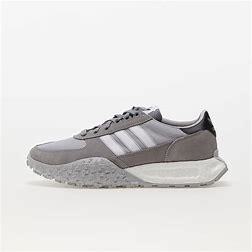
Brand: Adidas
Model: Retropy E5